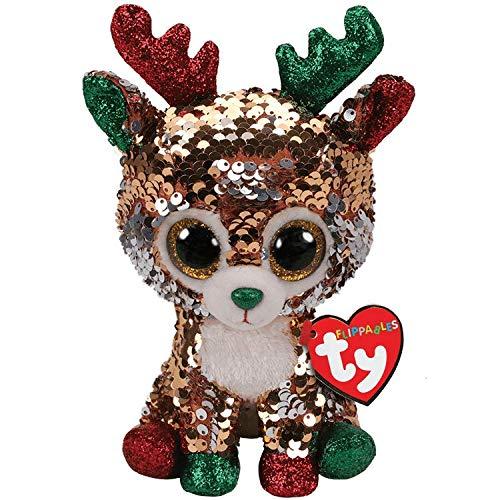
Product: Ty Tegan - Reindeer Sequin reg
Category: Toys & Games | Stuffed Animals & Plush Toys | Stuffed Animals & Teddy Bears
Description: Stylish on-trend Holiday Beanie Boo characters with color changing reversible sequins.
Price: $10.58
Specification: ProductDimensions:3x2x6inches|ItemWeight:4.2ounces|ShippingWeight:4.2ounces(Viewshippingratesandpolicies)|ASIN:B0136S0T8K|Itemmodelnumber:36338|Manufacturerrecommendedage:36months-8years